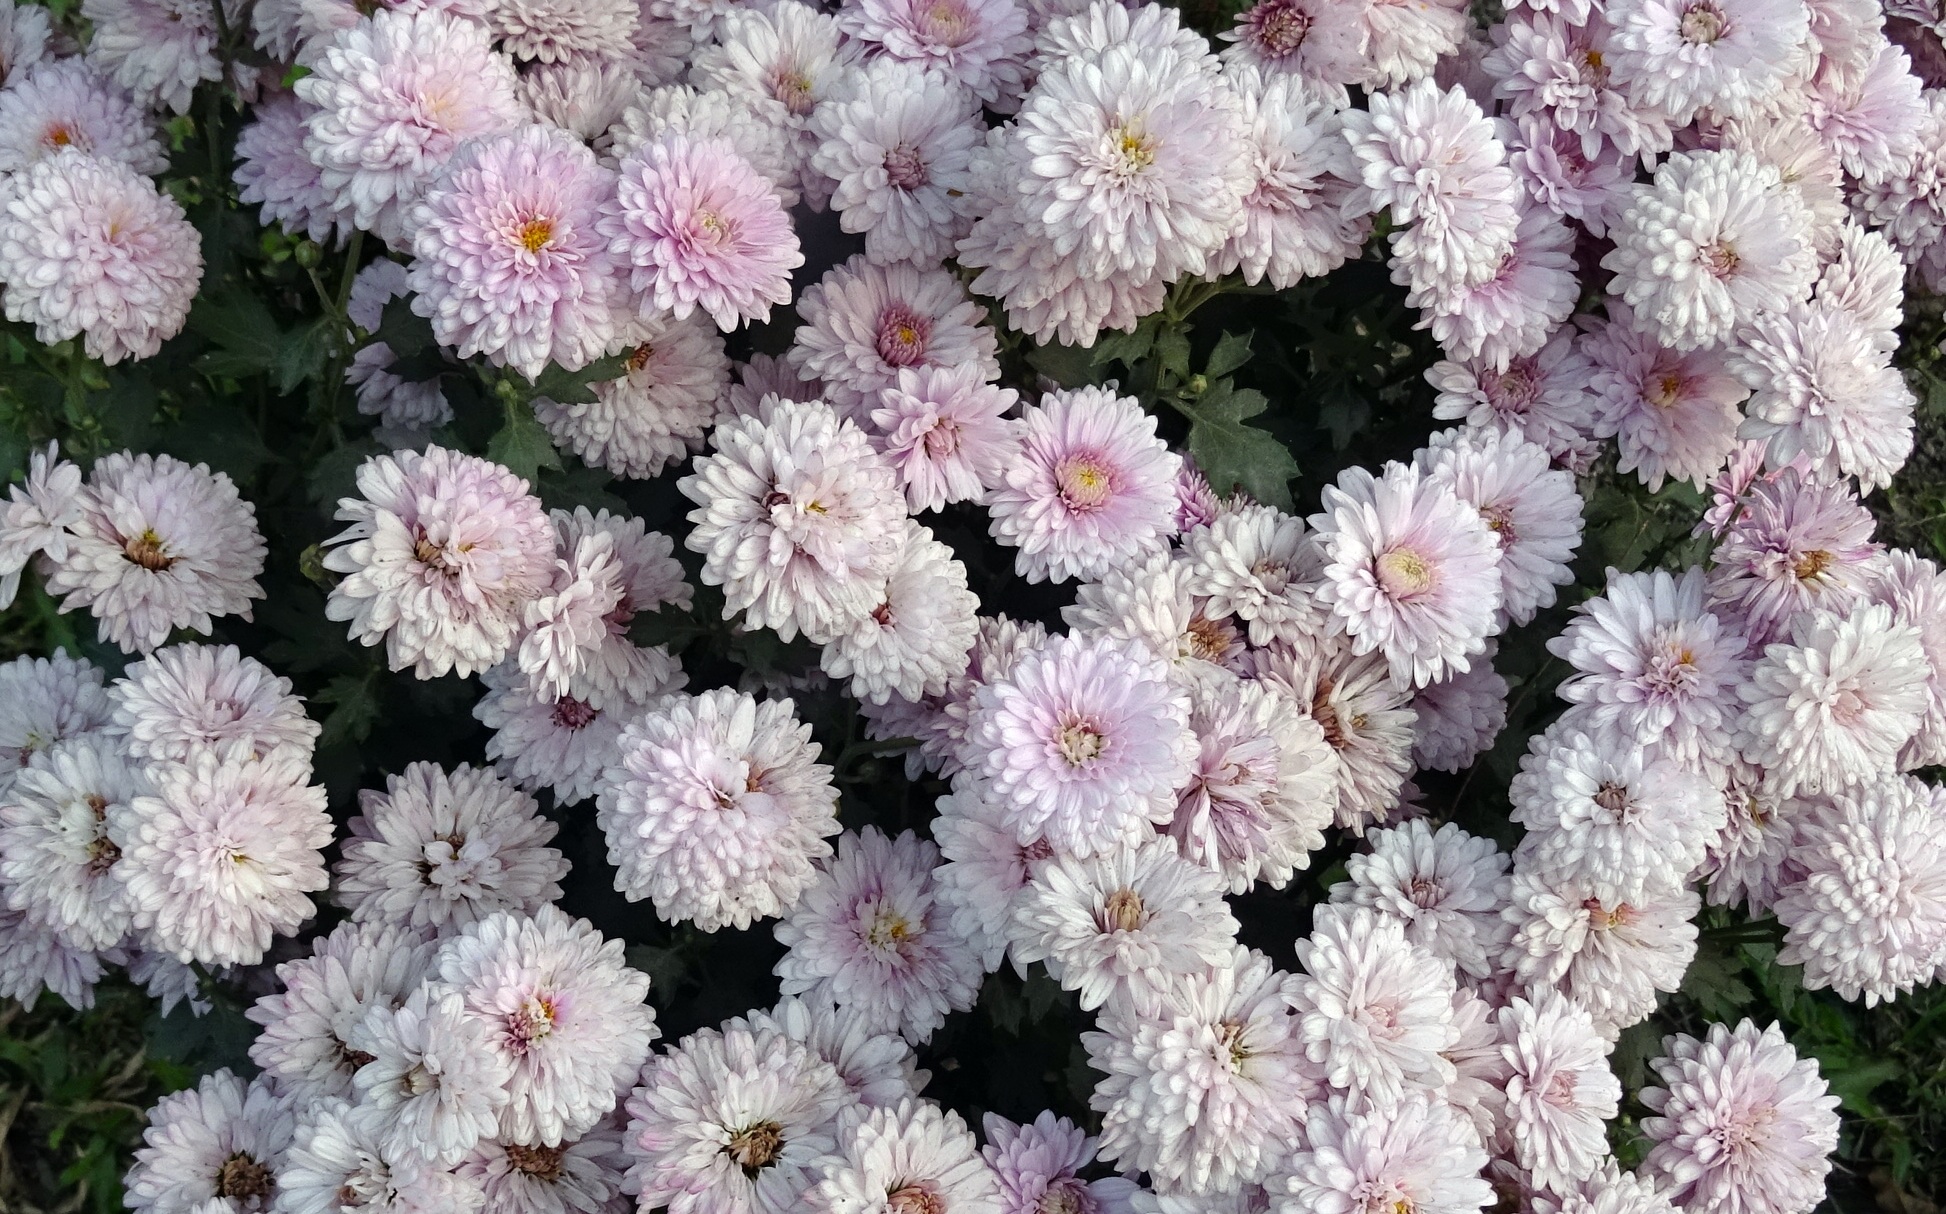
blossom, plant, flower, petal, bloom, flora, asteraceae, aster, india, annual, chrysanthemum, flowering, kolkata, flowering plant, daisy family, asterales, sevanthi, annual plant, land plant, marguerite daisy, chrysanths